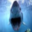
Label: shark